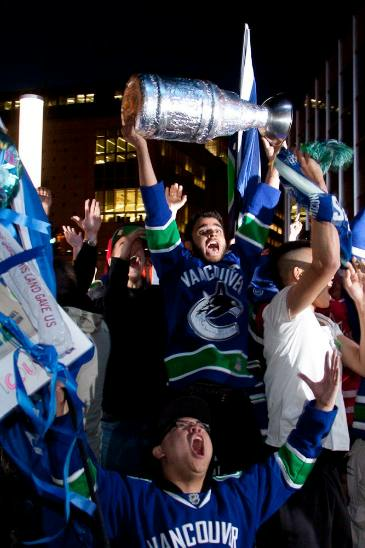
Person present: Yes